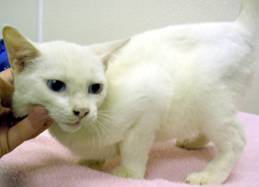
Label: cat